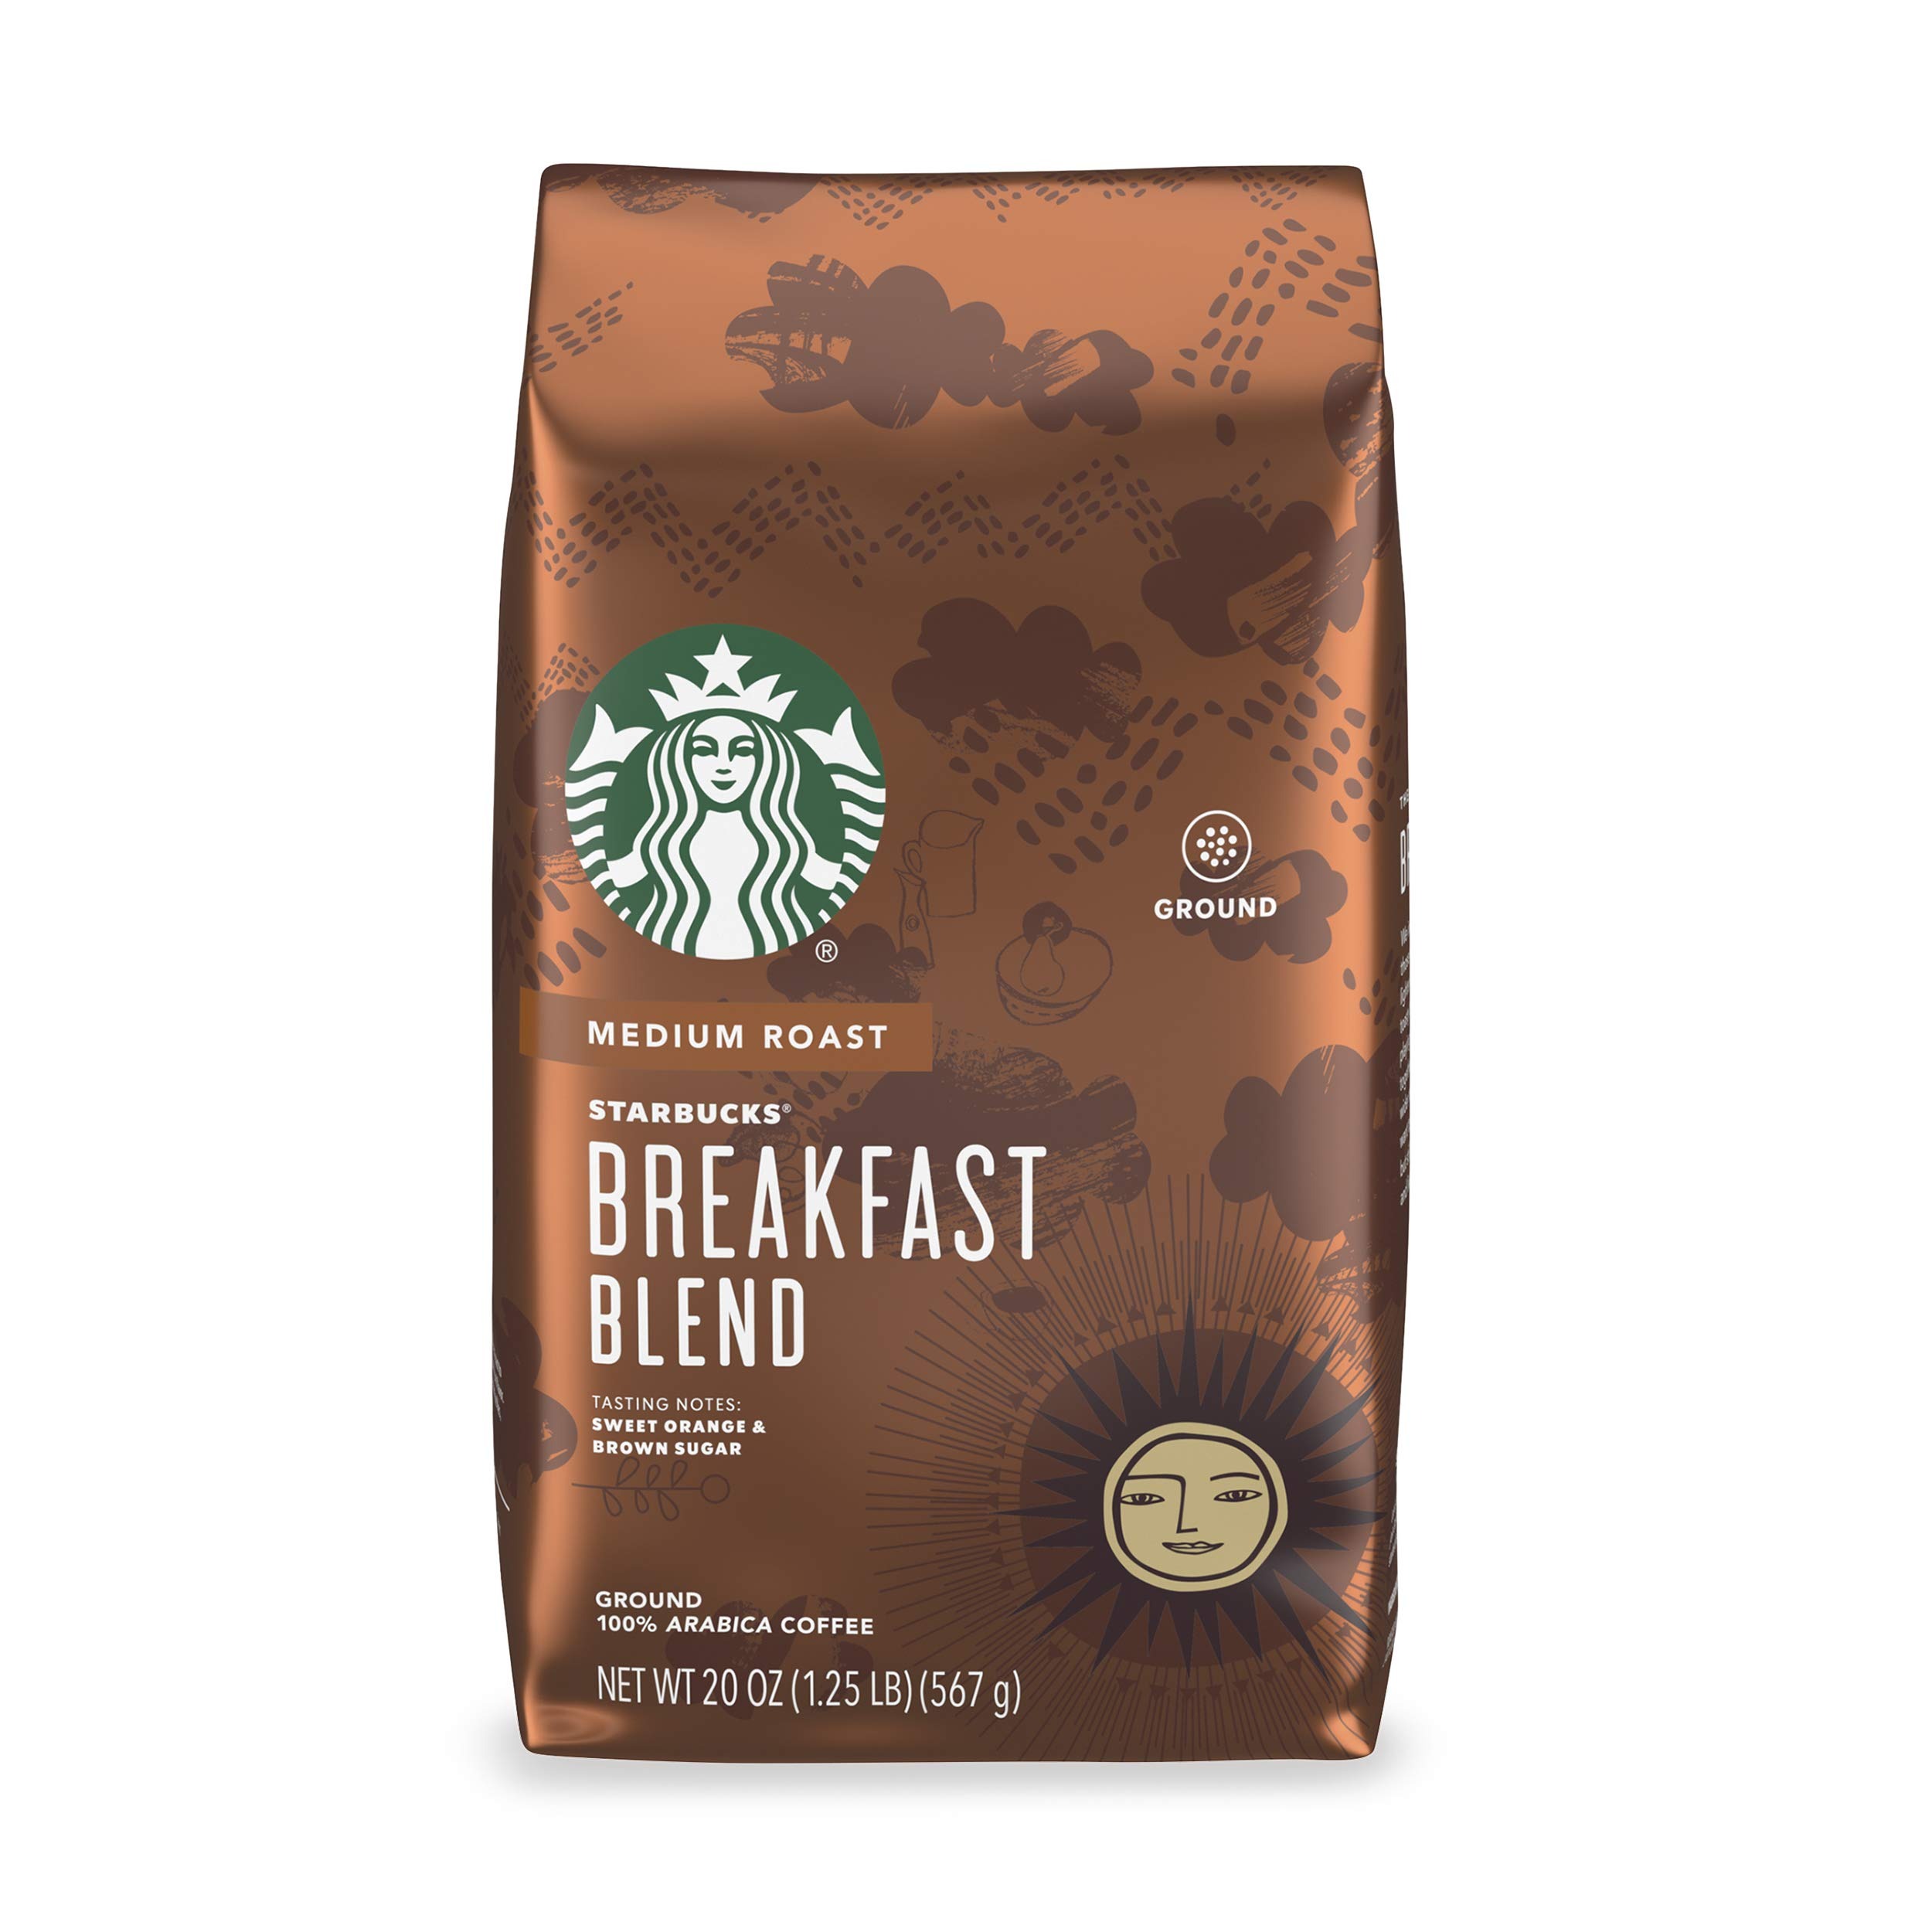
Item Name: Starbucks Medium Roast Ground Coffee — Breakfast Blend — 100% Arabica — 1 bag (20 oz.)
Bullet Point 1: Breakfast Blend is a lively and lighter roast with a crisp finish
Bullet Point 2: While we've updated our look and how we describe our tasting notes, Starbucks Breakfast Blend is still the same bright and tangy, great-tasting coffee you know and love
Bullet Point 3: Enjoy the Starbucks coffee you love without leaving the house
Bullet Point 4: For finest taste, use cold, filtered water and store ground coffee in a cool, dark place
Bullet Point 5: Each pack includes a 20-ounce bag of ground Starbucks coffee
Value: 20.0
Unit: Ounce

Price: 15.74